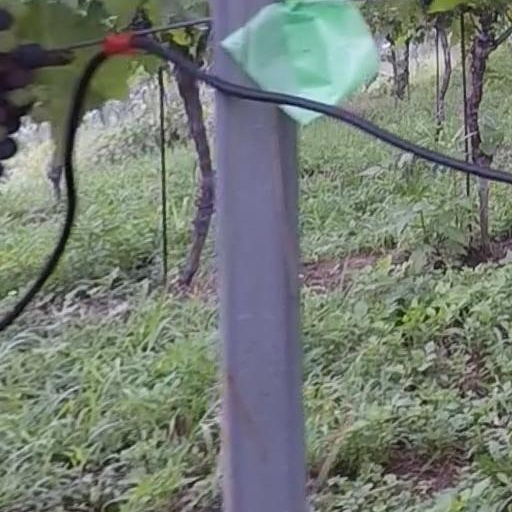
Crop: grape